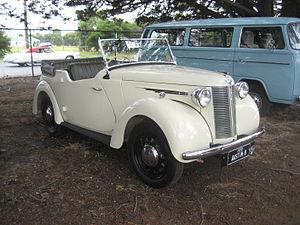
L' Austin 8 est une petite voiture qui a été produite par Austin entre 1939 et 1948.